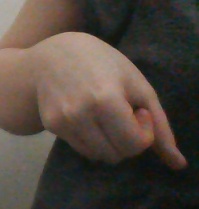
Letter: waw